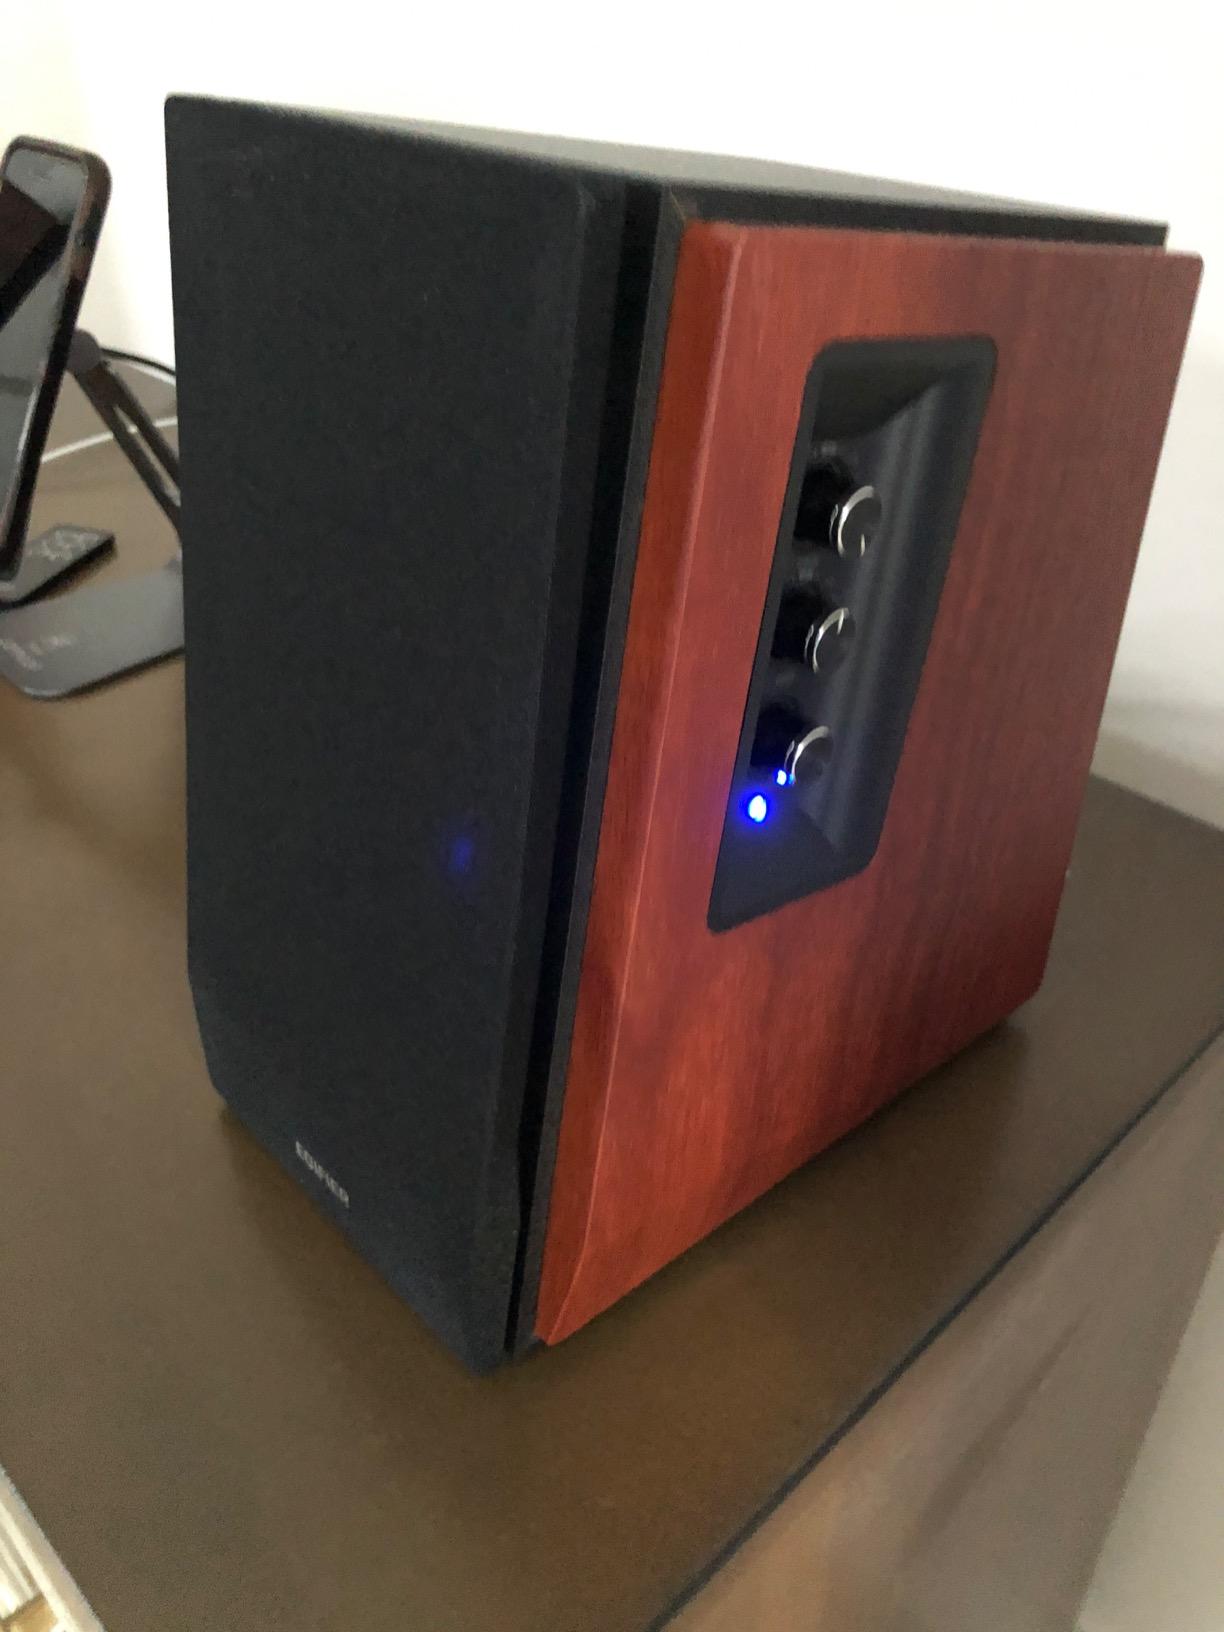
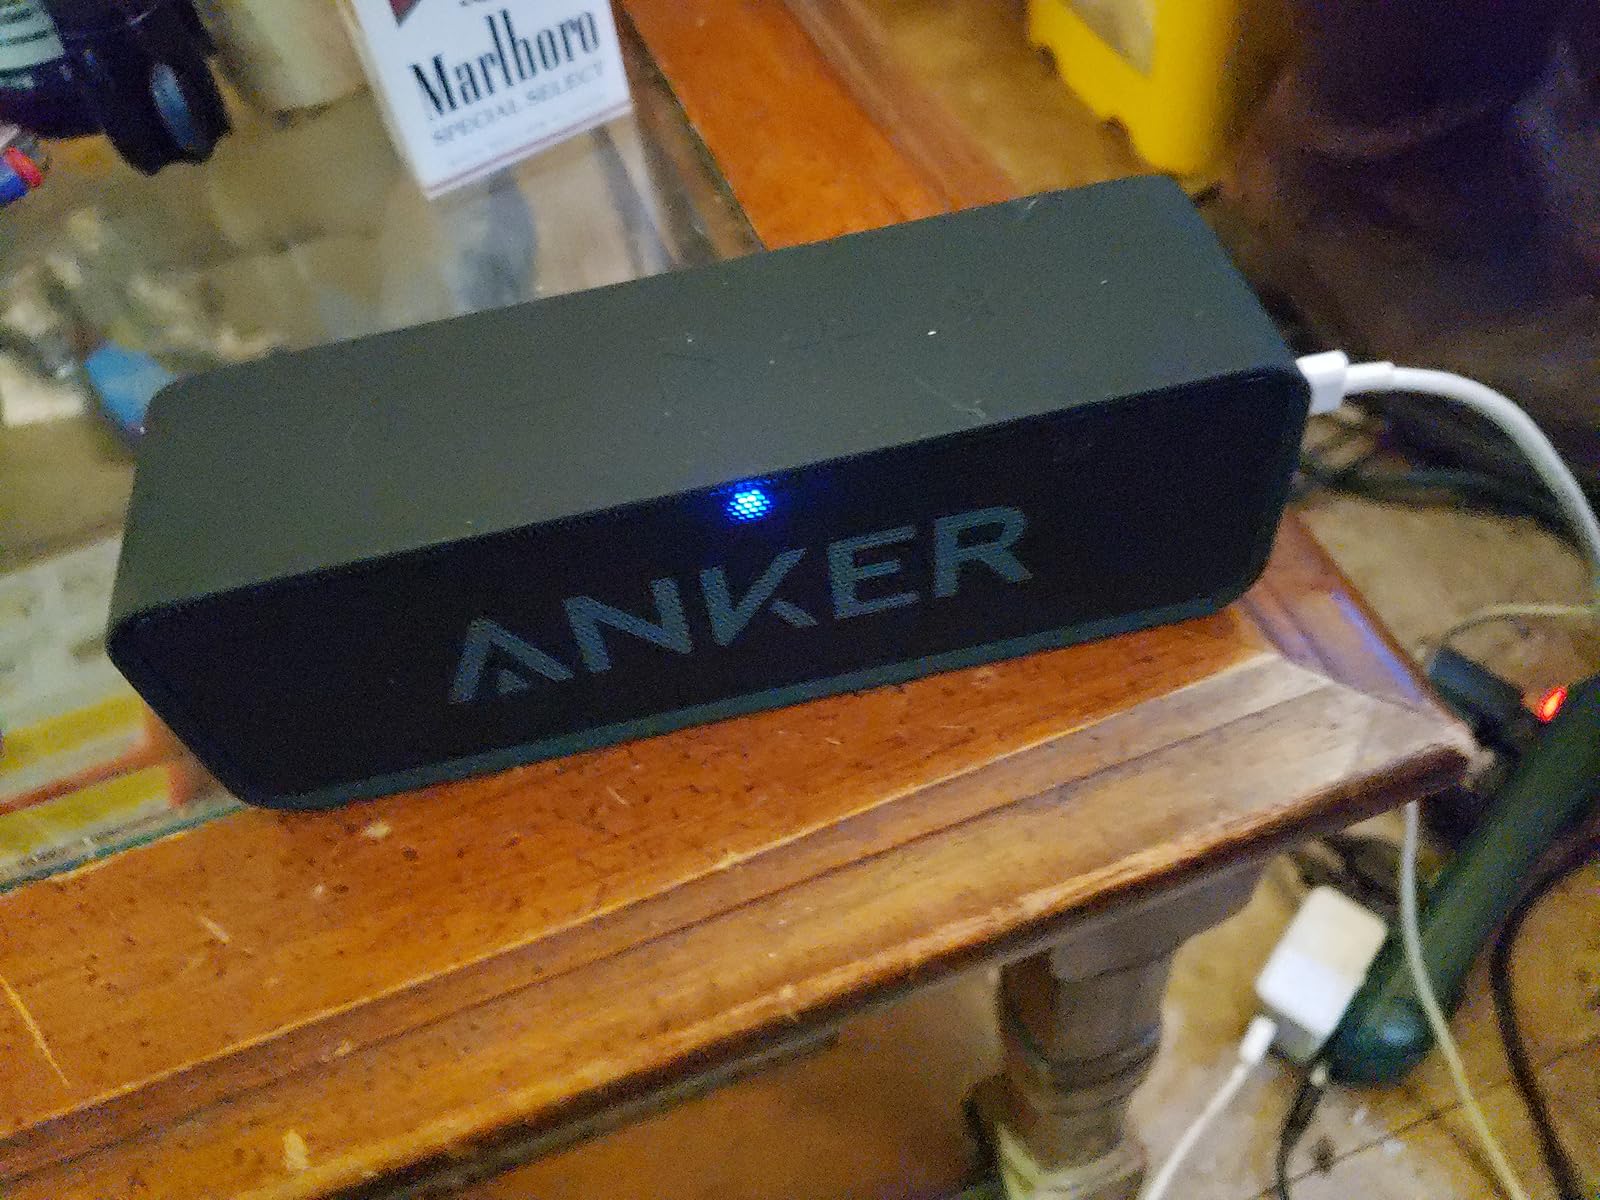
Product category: speaker
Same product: no